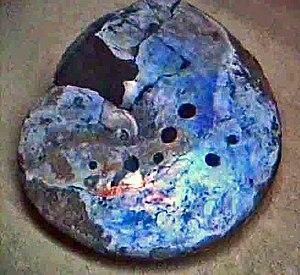
Placenticeras est un genre éteint d'ammonites du Crétacé supérieur. Ses fossiles ont été découverts en Asie, en Europe, en Amérique du Nord et du Sud.